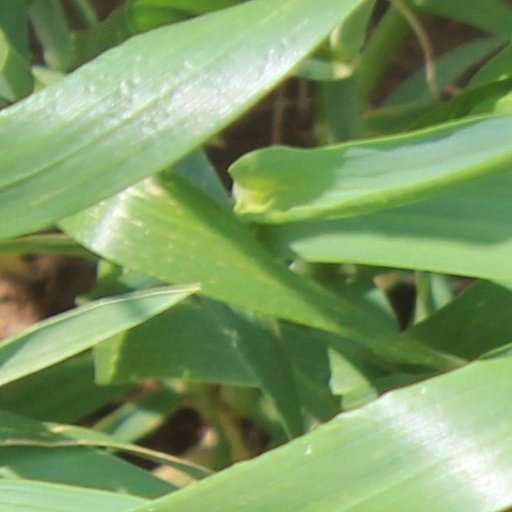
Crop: wheat